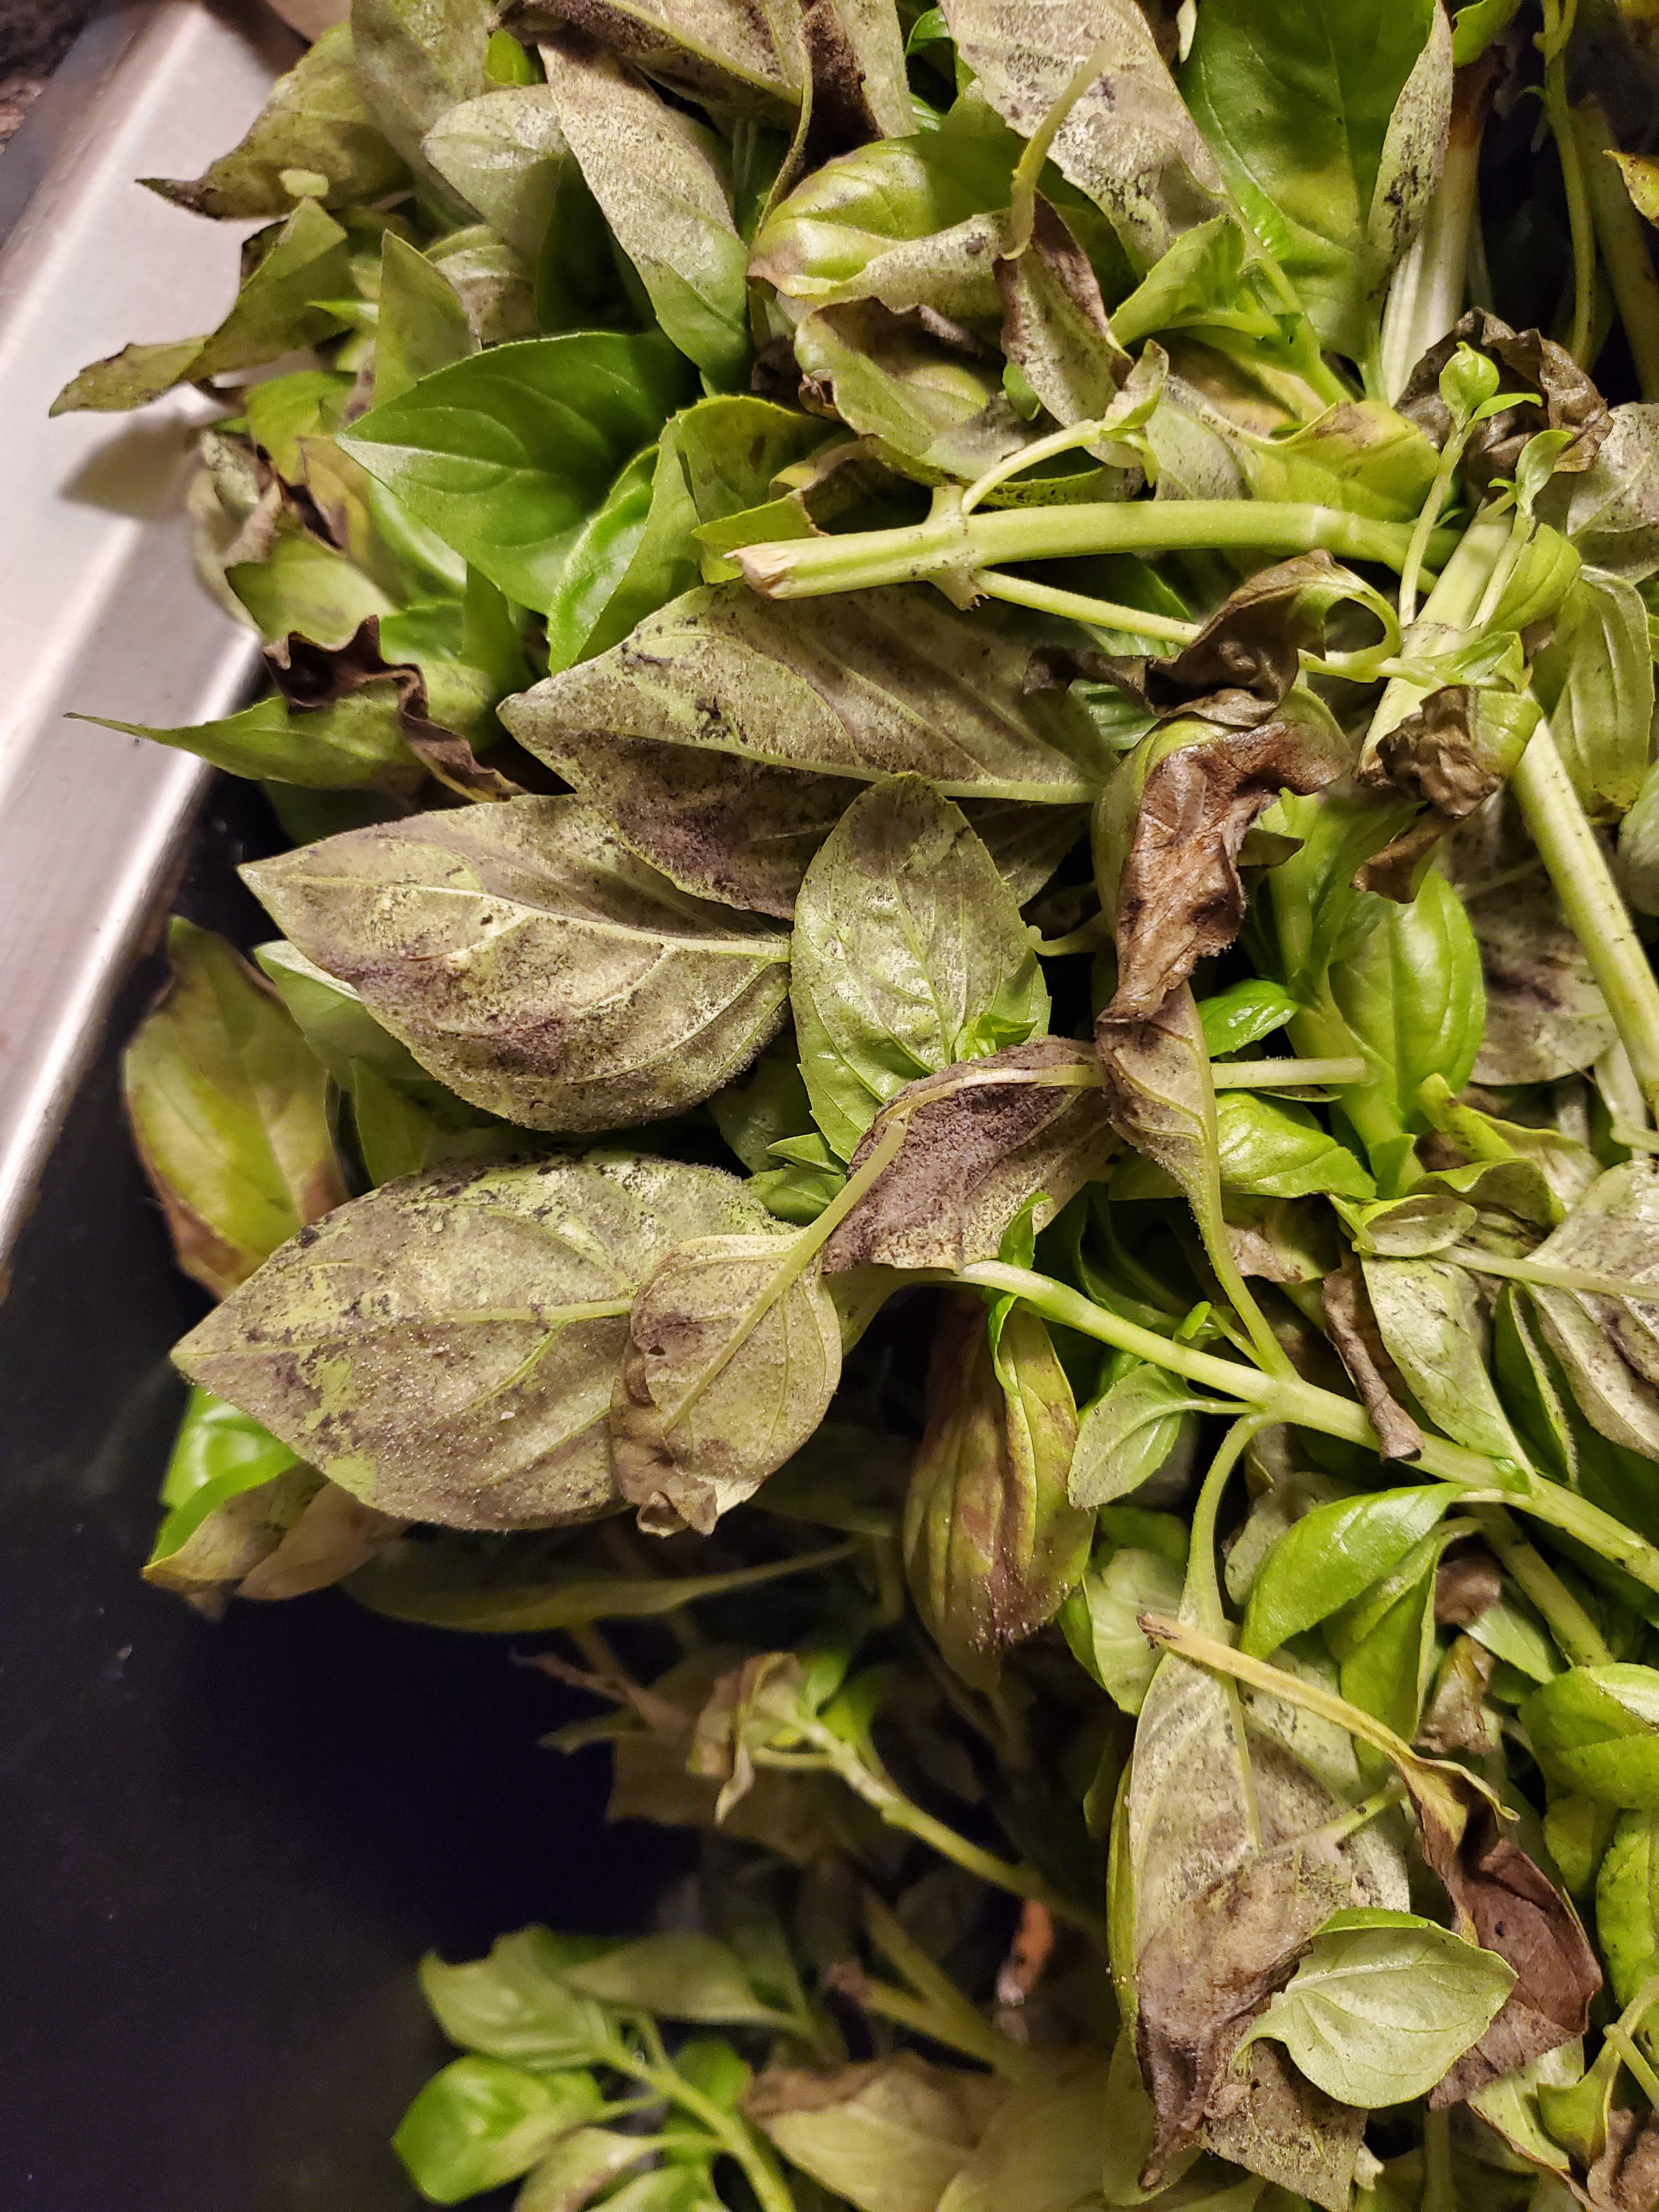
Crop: unknown
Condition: basil_basil_downy_mildew